2019–2020 Maltese protests

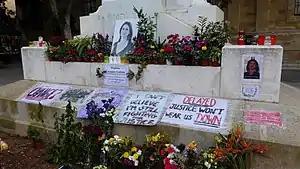

The President of Malta George Vella appealed for calm and unity, and asked to allow time for the institutions to work, saying that "Malta deserves better." The President cancelled a number of engagements, both locally and abroad, in light of the national crisis.